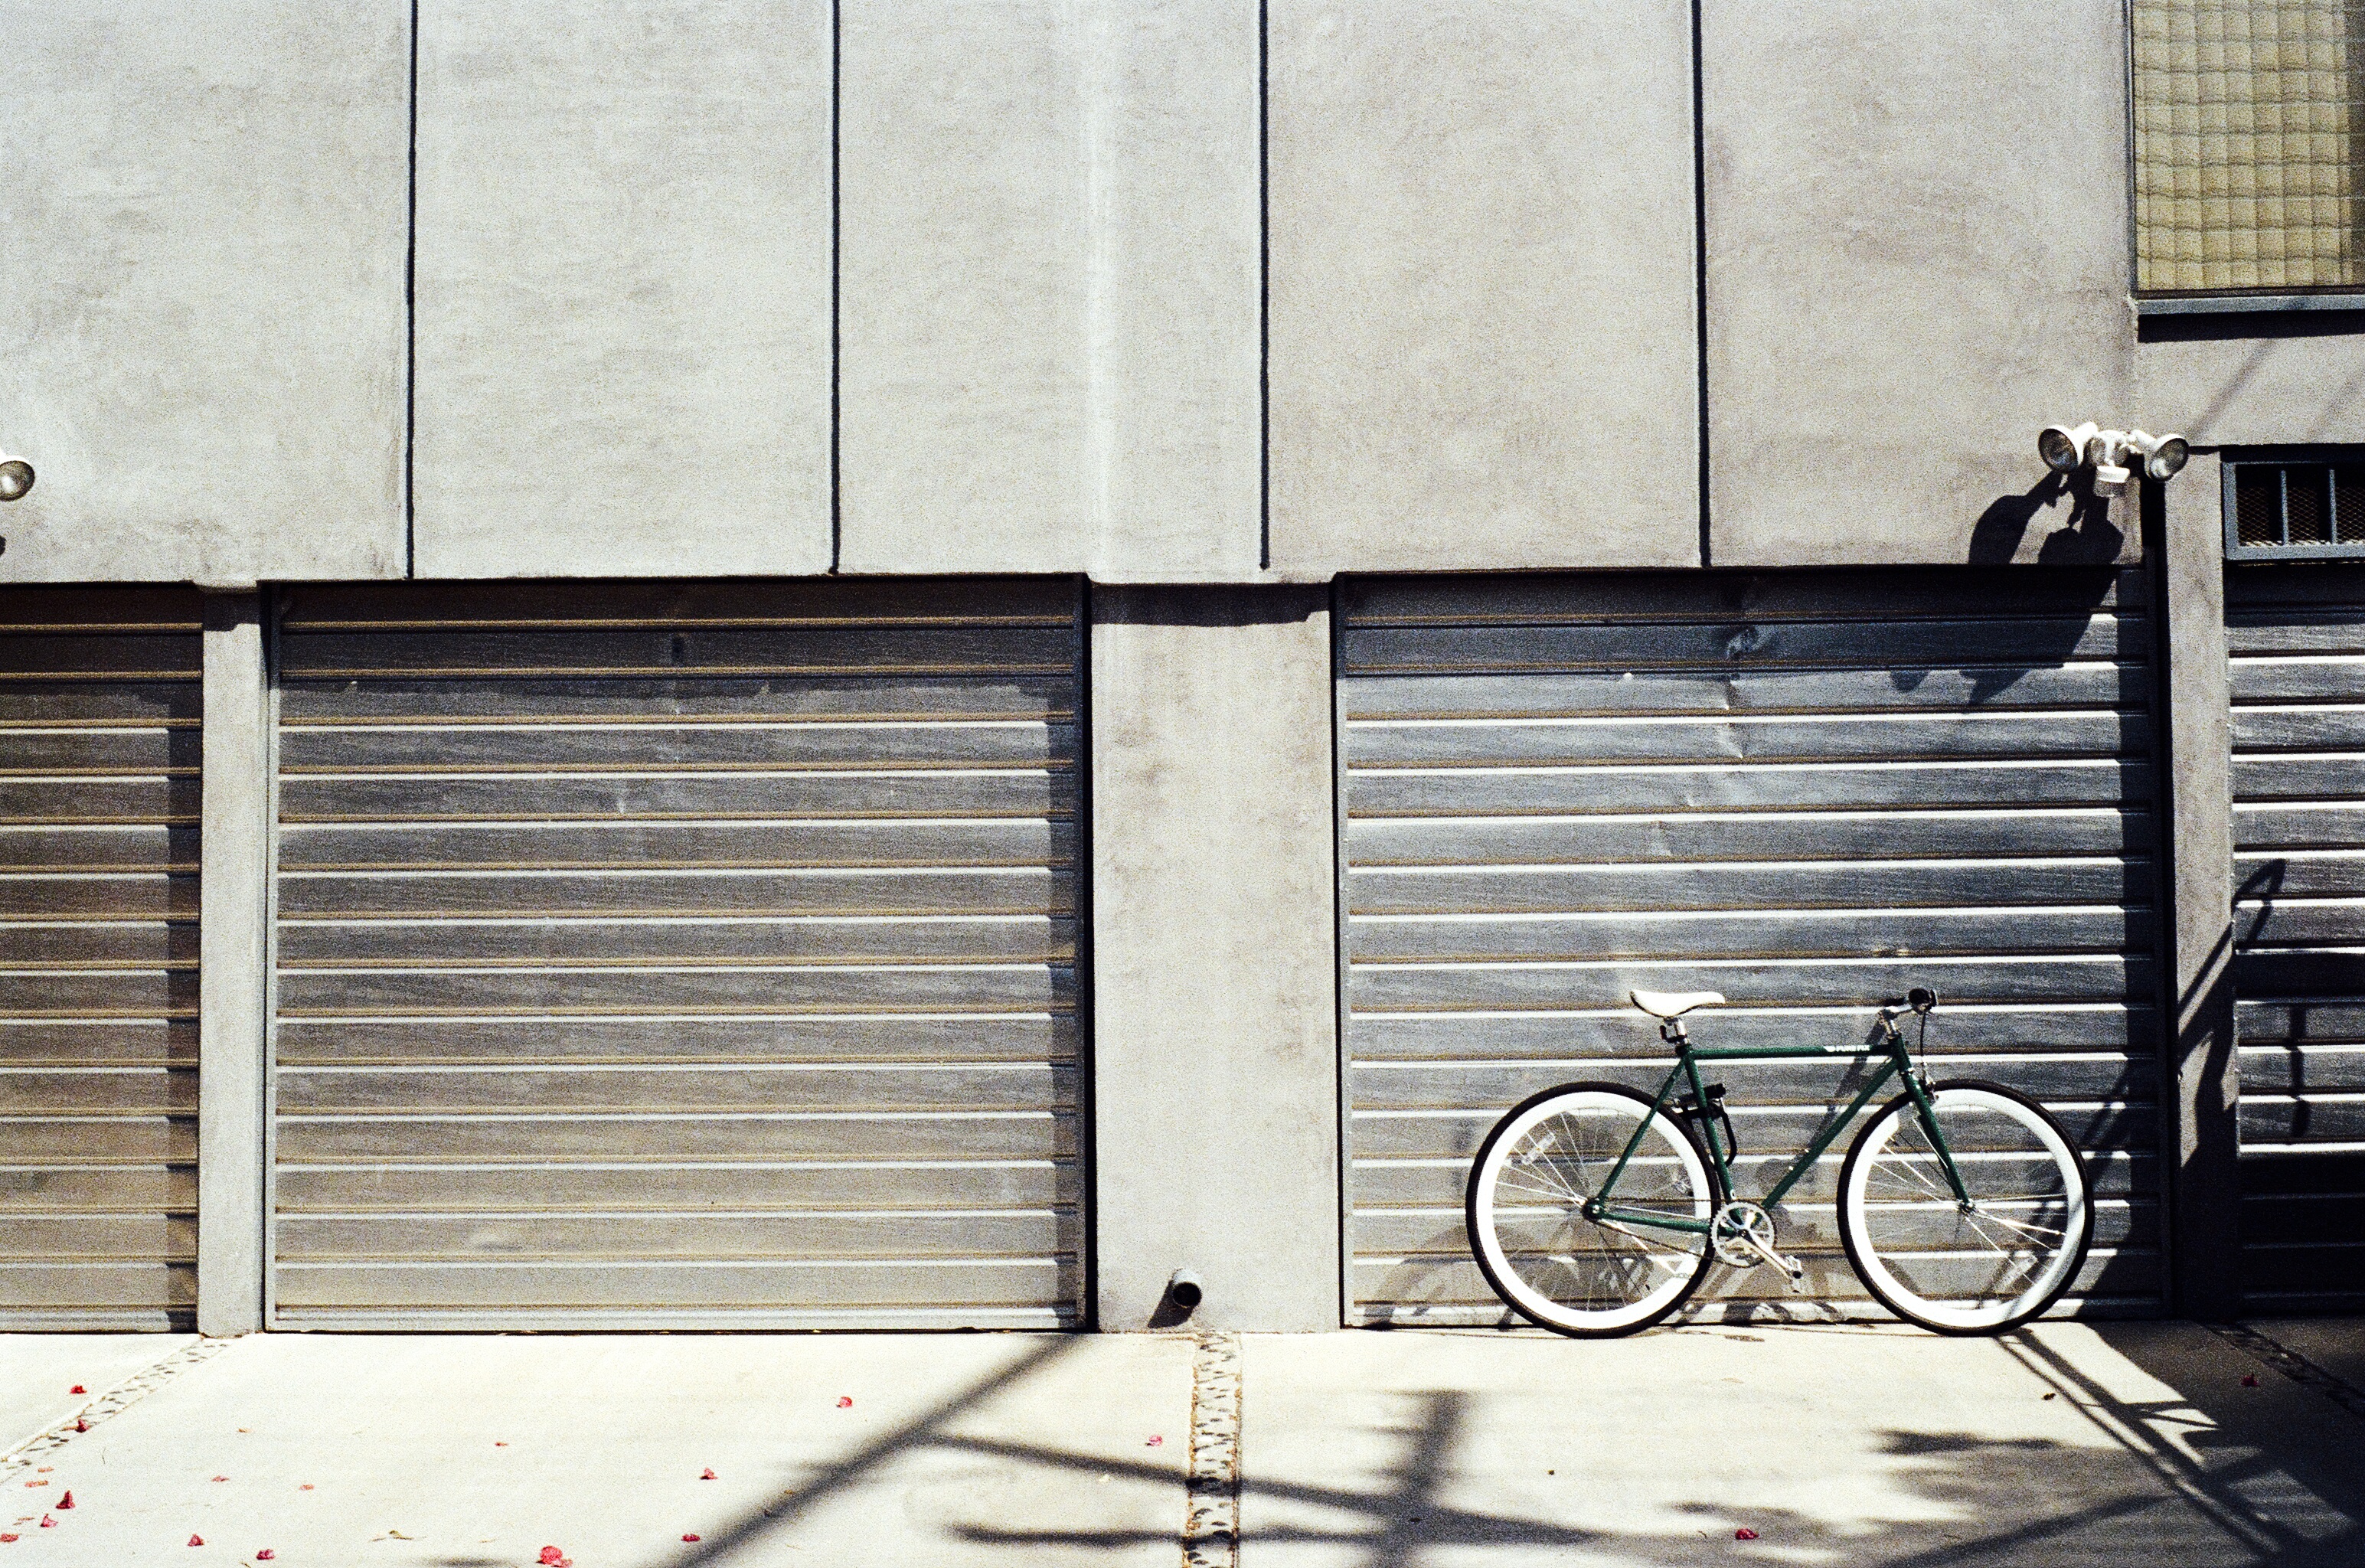
wood, white, house, window, bicycle, bike, urban, wall, color, facade, garage, black, door, concrete, interior design, sunny, art, shutters, design, bright, garages, shut, urban area, window covering